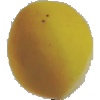
Label: Peach 2